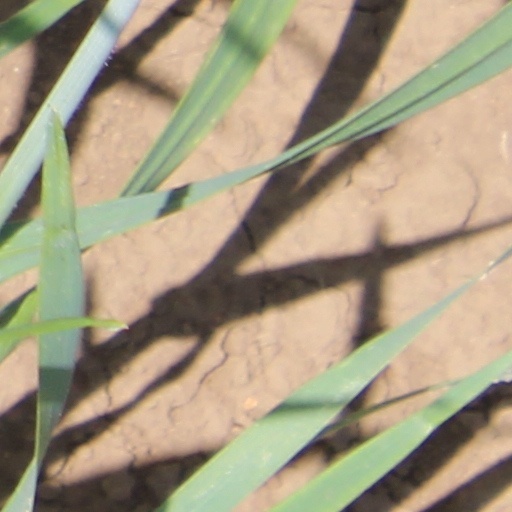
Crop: wheat